William Pagonis

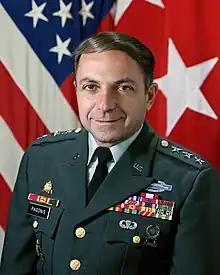
Lieutenant General William Gus Pagonis

Lieutenant General William Gus Pagonis (born April 30, 1941) served as the director of American logistics during the Gulf War of 1991.